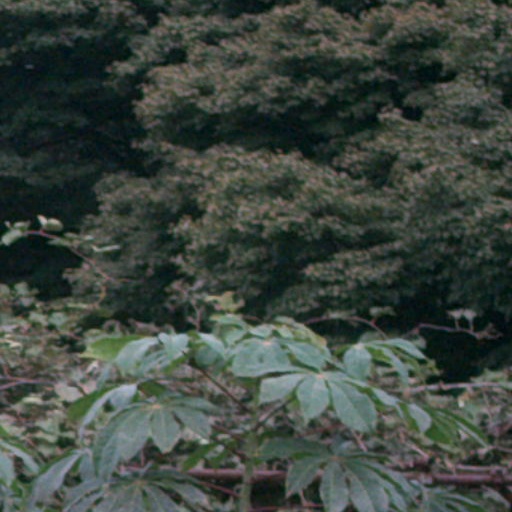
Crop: cassava